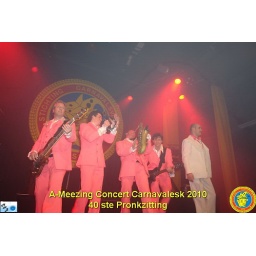
De 40ste SCVO Pronkzitting: A-Meezing Concert Carnavalesk. Georganiseerd door de commissie EP van de Stichting CarnavalsViering Oss in De Groene Engel.